Dumfries

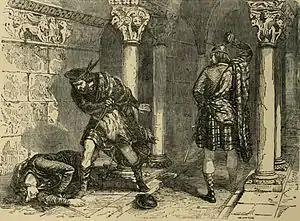
The killing of John Comyn in the Greyfriars church in Dumfries, interpreted by Félix Philippoteaux, a 19th-century illustrator.

Before becoming King of Scots, Robert the Bruce stabbed his rival the Red Comyn at Greyfriars Kirk in the town on 10 February 1306. Bruce's uncertainty about the fatality of the stabbing caused one of his followers, Roger de Kirkpatrick, to utter the famous, "I mak siccar" ("I make sure") and finish the Comyn off. Bruce was subsequently excommunicated as a result, less for the murder than for its location in a church. Regardless, for Bruce the die was cast at the moment in Greyfriars and so began his campaign by force for the independence of Scotland. Swords were drawn by supporters of both sides, the burial ground of the monastery becoming the theatre of battle. Bruce and his party then attacked Dumfries Castle. The English garrison surrendered and for the third time in the day Bruce and his supporters were victorious. He was crowned King of Scots barely seven weeks after. Bruce later triumphed at the Battle of Bannockburn, which confirmed Scotland's independence in the conflict.